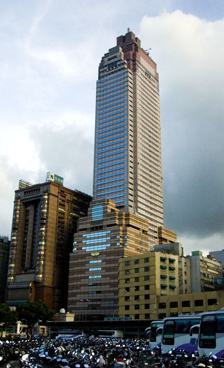
Building: Shin Kong Life Tower
Country: Taiwan
Year built: 1993
Skyscraper in Taipei, Taiwan Shin Kong Life Tower 新光人壽保險摩天大樓 General information Type Mixed Location 66 Zhongxiao West Road Zhongzheng District , Taipei , Taiwan Coordinates 25°2′45.40″N 121°30′55.21″E / 25.0459444°N 121.5153361°E / 25.0459444; 121.5153361 Completed December 21st, 1993 Height Antenna spire 245 m (804 ft) Technical details Floor count 51 Design and construction Architect(s) Kaku Morin Shin Kong Life Tower ( Chinese : 新光人壽保險摩天大樓 ; pinyin : Xīnguāng Rénshòu Bǎoxiǎn Mótiān Dàlóu ), at 51 stories and a height of 245 meters (803.8 ft), is one of Taiwan 's earliest skyscrapers . The rose-colored tower topped by a pyramid stands in Zhongzheng District , Taipei , and dates from 1993. Its first twelve floors and two underground floors house a Shin Kong Mitsukoshi Department Store; the remaining floors provide office space and serve as headquarters for the Shin Kong Life insurance company. The building stands across Zhongxiao Road from Taipei Main Station near the Asiaworld Department Store. The Shin Kong Life Tower was Taiwan's tallest building when it opened in 1993. The twin towers of the nearby Far Eastern Plaza , built at the same time, approached it in height. In 1997, the Tuntex 85 Sky Tower in the city of Kaohsiung became Taiwan's tallest. New height records were then set by Taipei 101 in 2004. Design and construction The site currently occupied by the Shin Kong Life Tower was home to the luxurious Taiwan Railway Hotel from 1908 to 1945 when it was destroyed by allied bombing. The hotel was the most luxurious in Taiwan and mostly served a Japanese and foreign clientele. The 10,000-square-meter plot of land across from Taipei Main Station was owned by four companies in 1981 when discussions began about ways to develop the site. Agreement on a plan was never reached and ownership of the land passed to two companies in 1985. The company that held the eastern half, Asiaworld International Group, built the Asiaworld Department Store on its parcel; the store opened in 1990. The company that held the western half, Shin Kong Life Insurance Company, hired Kaku Morin Group (KMG) Architects and Engineers of Japan to build a dual-use tower that would house offices and a major department store. Space limitations and heavy traffic at the site made the task a challenge. KMG created a 1,170-square-meter plaza around the tower by setting the front of the building 31 m back from the street and setting other sides back to allow wide pedestrian walkways. Inspectors from National Taiwan University were consulted to help ensure the building's stability in earthquakes. The design featured an observatory level at the 46th floor. Separate elevators were installed to serve department store customers, office workers, and visitors to the observatory. Mindful of Taiwan's typhoons and tropical sun, designers used aluminum for the exterior so it would weather well. The rose color chosen for the exterior was inspired by the national flowers of both Taiwan and Japan, the plum blossom and cherry blossom , respectively. Construction of the Shin Kong Life Tower began in 1989. The building was completed at a cost of US$270 million and opened in December 21st, 1993. As a design the Shin Kong Life Tower drew a shrug from architects in and beyond Taiwan. It was generally regarded as a rather plain and old-fashioned design with only height to offer as a distinguishing characteristic. Some saw a design flaw in the placement of retail and office entrances on the same side of the building. Architect Kaku Morin conceded that his design made no novel architectural statement but expressed satisfaction in producing a "healthy" structure. "Construction is as important as design," he told the Taiwan Review in 1995. "A building is like a human body--if it is not healthy, it is nothing no matter how beautiful it is." Today The Shin Kong Life Tower lived an especially bustling life in the decade after it opened. Its 46th-floor observatory, the highest in Taiwan at the time, opened to the public in 1994 under the management of TopView Taipei Observatory. Over the next twelve years the observatory hosted over four million visitors. The number of guests dropped dramatically after Taipei 101 opened a new observatory at nearly twice the height in January 2005, however, and TopView closed when the company's lease expired in December 2006. Now the 46th-floor observatory is occupied by Naturally-Plus as their headquarters for Taiwan operation and the entrance is free of charge for their members. Other retailers in the building continue to maintain a busy existence. The location of the tower across from Taipei Main Station ensures heavy pedestrian traffic along the Shin Kong Mitsukoshi and Asiaworld storefronts. Weekdays find the streets filled with students attending ' cram schools ' in the area. Weekends find Taipei residents enjoying outdoor concerts in the plaza or on the grounds of the nearby station. Nomenclature English speakers sometimes refer to the Shin Kong Life Tower as the "Mitsukoshi Building" because that store's name appears on the tower's exterior. This invites confusion, though, as the store operates in more than one location. Taipei 101 has its own Shin Kong Mitsukoshi outlet facing Shin Kong Mitsukoshi Square. Transportation The tower is accessible within walking distance south west of Taipei Railway Station . See also List of tallest buildings in Taiwan List of tallest buildings in Taipei References